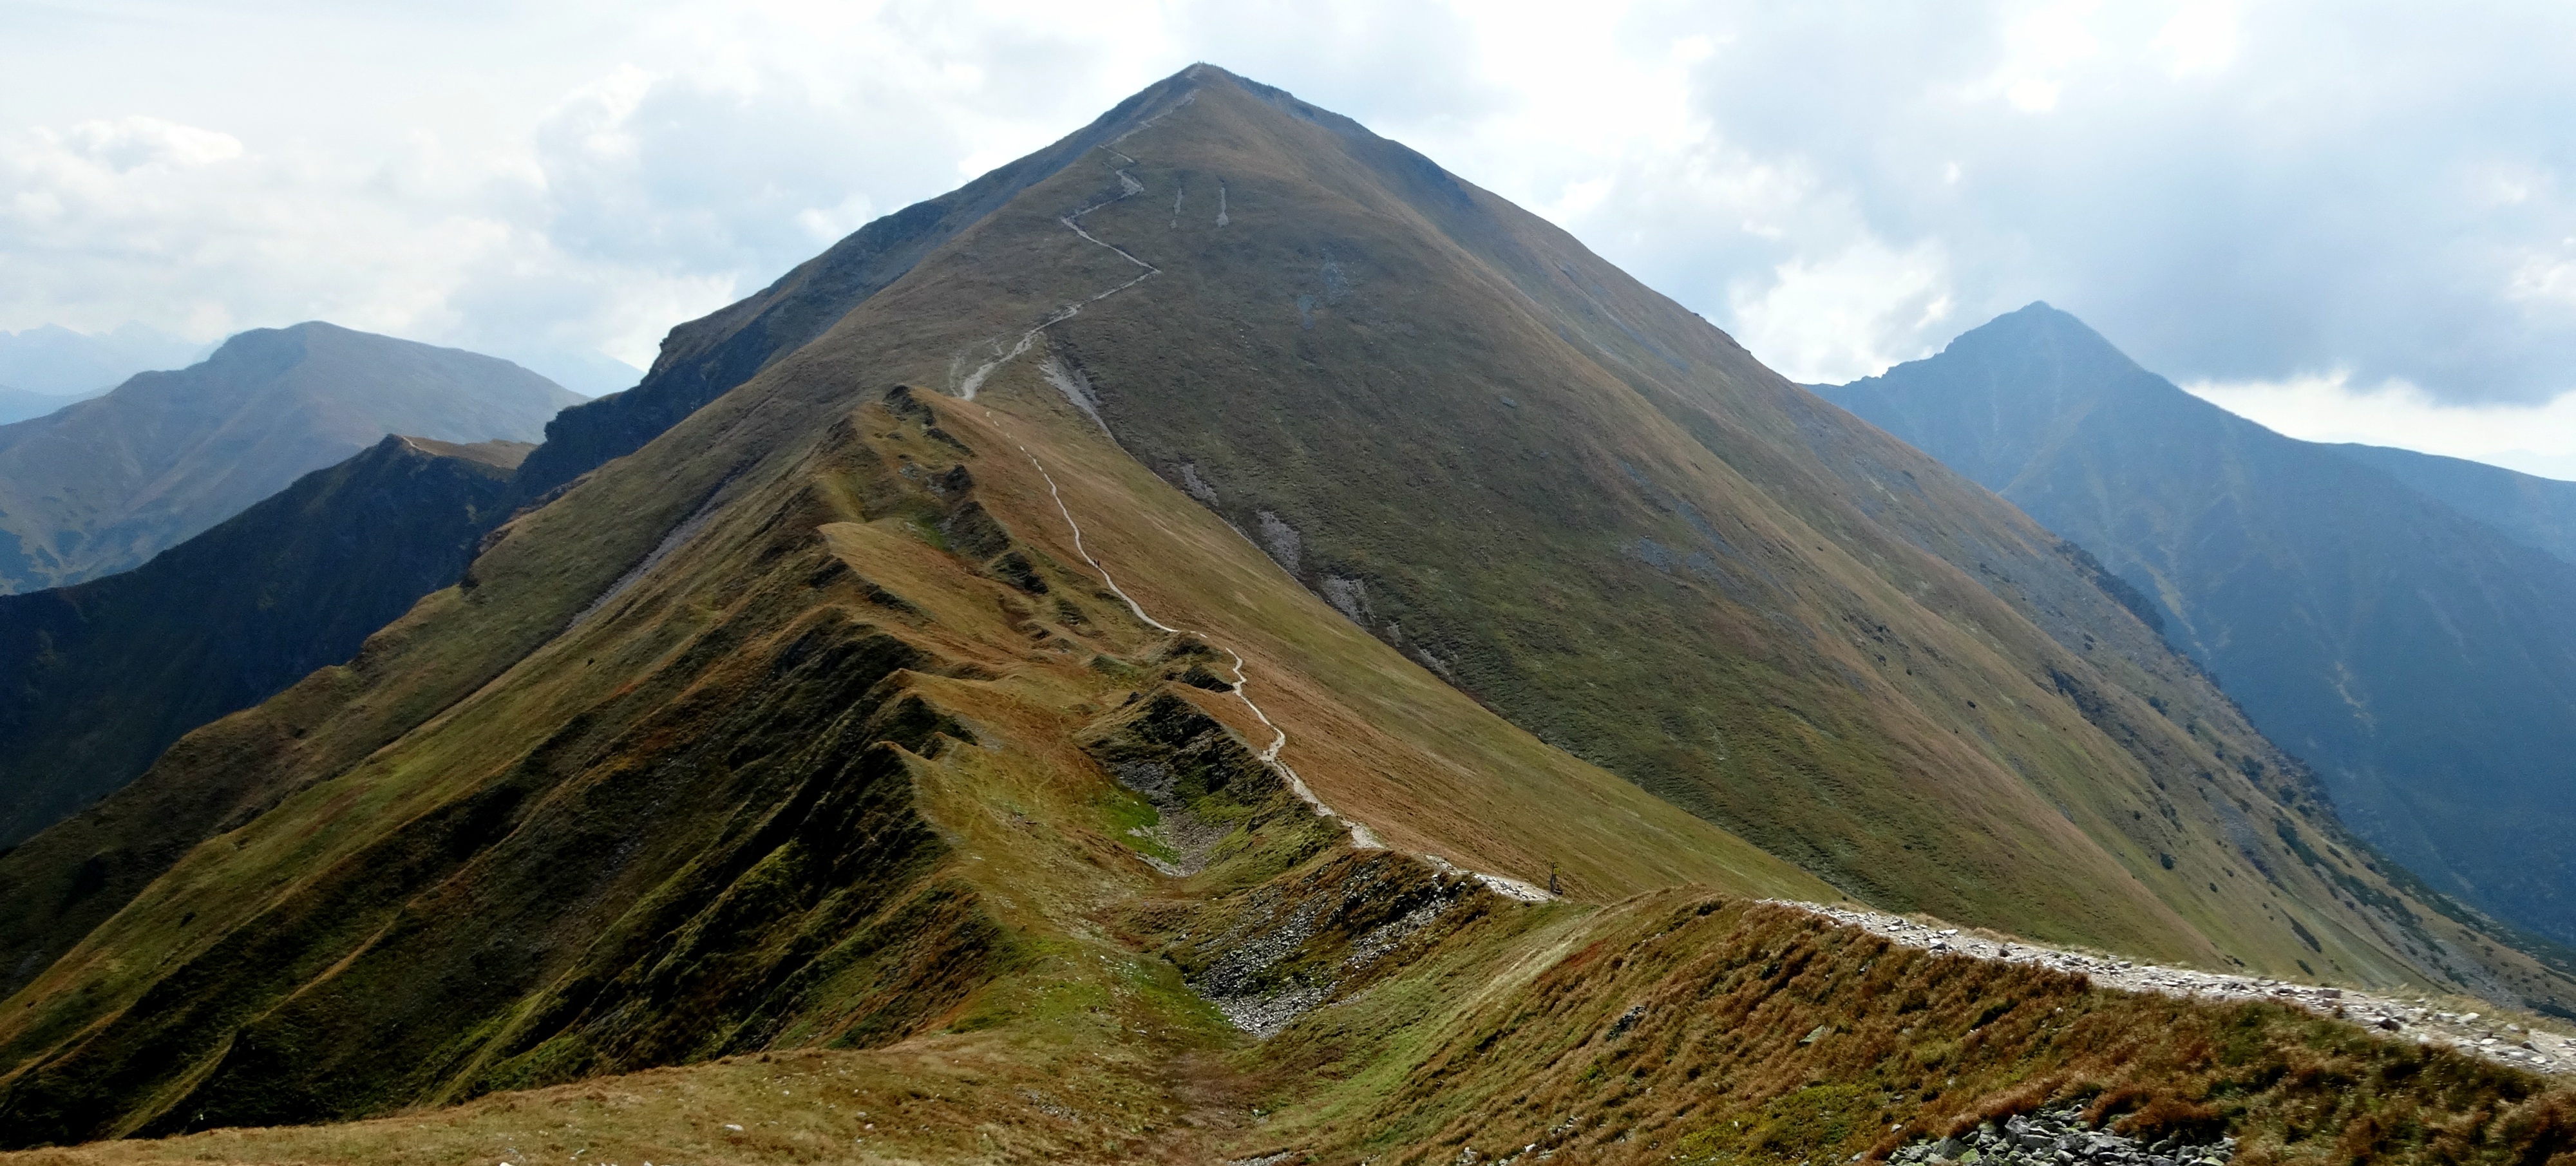
landscape, nature, wilderness, walking, mountain, hiking, trail, hill, adventure, valley, mountain range, tourism, highland, ridge, summit, geology, mountains, alps, backpacking, plateau, fell, cirque, top, tatry, landform, mountain pass, western tatras, geographical feature, mountainous landforms